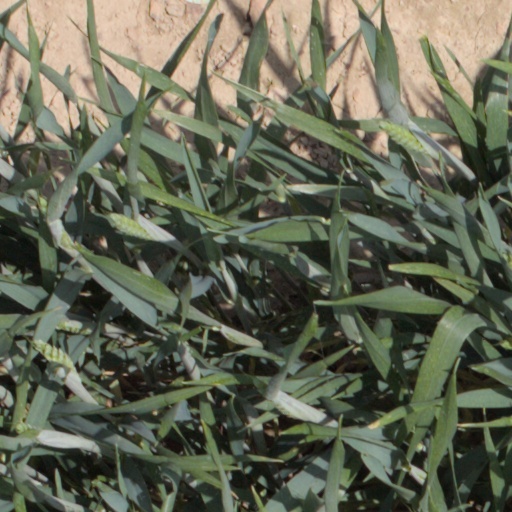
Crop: wheat